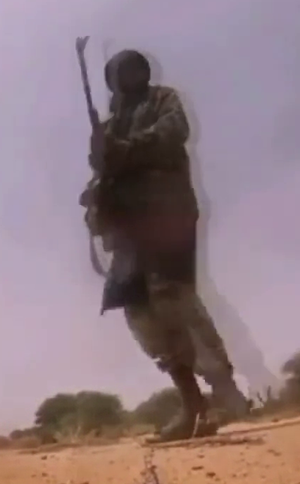
L'embuscade de Tongo Tongo a lieu le 4 octobre 2017 pendant la guerre du Sahel. Elle est menée par un groupe de djihadistes de l'État islamique dans le Grand Sahara contre une patrouille de militaires nigériens et américains.
L'État islamique dans le Grand Sahara est une organisation militaire et terroriste d'idéologie salafiste djihadiste, née le 15 mai 2015 d'une scission d'Al-Mourabitoune provoquée par l'allégeance d'un de ses commandants, Adnane Abou Walid Al-Sahraoui, à l'État islamique deux jours auparavant. Le « calife », Abou Bakr al-Baghdadi, reconnaît officiellement cette allégeance le 30 octobre 2016.